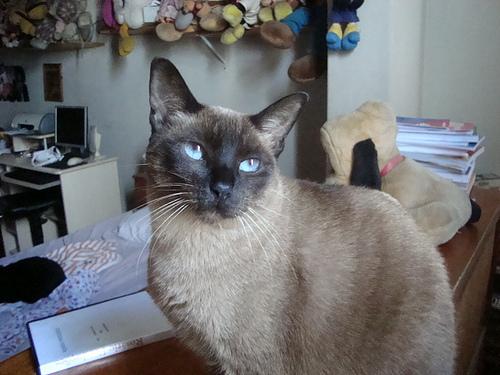
Breed: Siamese